Whitelaw Reid

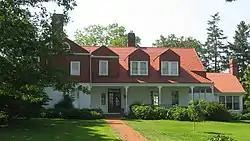
Reid's house, northeast of Xenia

Reid was born on a farm near Xenia, Ohio, to Robert Charlton Reid (1795–1865) and Marion Whitelaw Ronalds (1804–1895), of the Clan Ronald of Scotland, who had married in 1820. His forefathers are believed to come from Old Kilpatrick in Dunbartonshire, Scotland. As a child growing up, his family was poor.